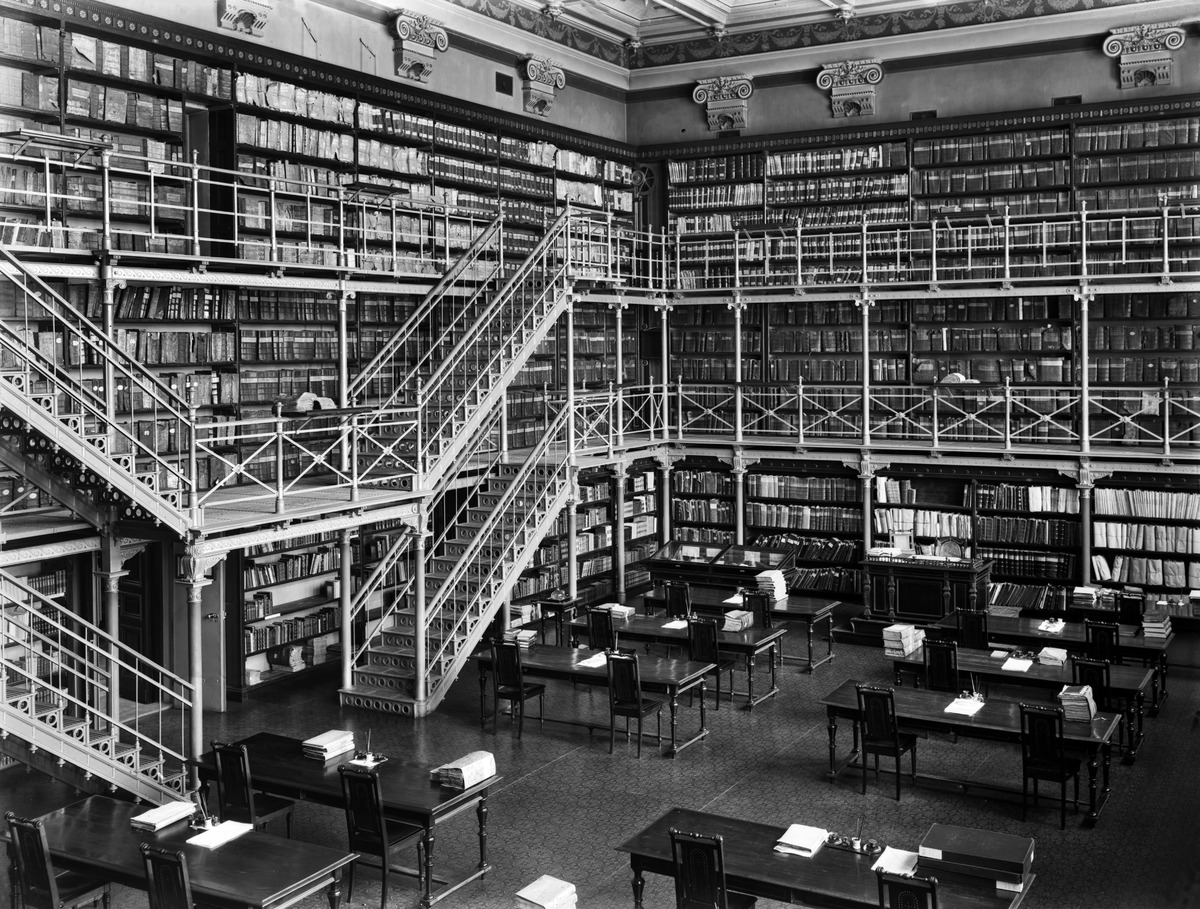
Valtionarkisto, Rauhankatu 17, tutkijasali
sisällön kuvaus: Valtionarkisto, Rauhankatu 17, tutkijasali. mustavalkoinen
Ajankohta: kuvausaika 1910 n
Paikka: Suomi, Uusimaa, Helsinki, Kruununhaka Helsinki, Rauhankatu 17
Aiheet: julkiset rakennukset, arkistot, tutkimus arkistotutkimus